New York Game Awards

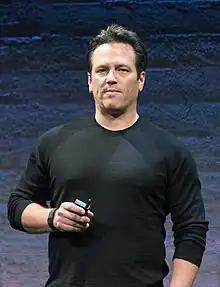
Phil Spencer won the Andrew Yoon Legend Award in 2023.

The 11th Annual New York Game Awards were held on February 1, 2022. The event was originally set to be held at the SVA Theatre, but was held virtually for the second time due to the COVID-19 pandemic. The nominees were announced on January 11, 2022.